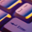
Label: keyboard